Sergei Bagapsh

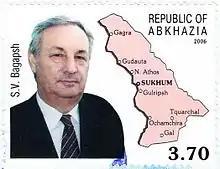
Bagapsh on a 2006 stamp of Abkhazia

A state commission was installed to perpetuate the memory of Sergei Bagapsh. On 26 January 2012, the City Council of Sukhumi unanimously accepted a proposal by Mayor Alias Labakhua to rename the Square of the Constitution of the USSR after Bagapsh.